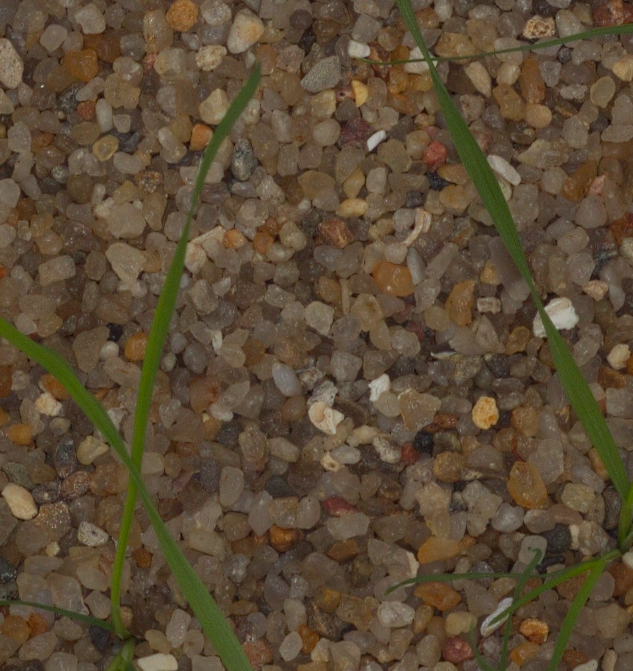
Label: loose_silkybent